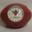
Label: clock